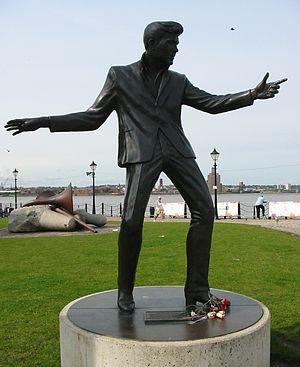
Billy Fury, de son vrai nom Ronald Wycherley, était un chanteur et un parolier de rock britannique, dont il fut l'un des pionniers, des années 1950 aux années 1980, originaire de Wavertree.